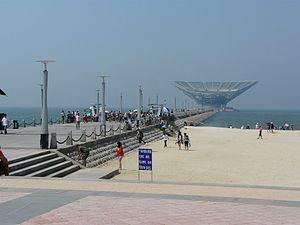
Le district de Bayuquan est une subdivision administrative de la province du Liaoning en Chine. Il est placé sous la juridiction de la ville-préfecture de Yingkou.